Hemp beer

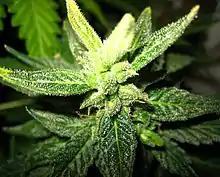

Since marijuana is illegal federally, not every brewery is able to manufacture and distribute their own hemp beer. New Belgium brewery from Colorado was one of the first breweries to experiment with different forms of hemp, before producing a legal beverage. Larger beer producers such as Blue Moon, Constellation Brands, and Molson Coors, are preparing to release their own brews in response to New Belgium's positive reception. Lagunitas Brewing based in California have released a hemp and THC-infused beverage, that is only legal in its home state. As manufactures begin to experiment with the potential market, hemp will likely remain at the forefront followed by more CBD-infused beverages. Sweetwater Brewing Company in Atlanta, Georgia have already found success in a hemp infused and cannabis tasting beer without any psychedelic properties. More craft breweries and larger producers are more likely to develop their own products as the market becomes more demanding and legislation more relaxed.